GE Dash 9 Series

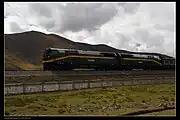
China Railway NJ2 0053.

GE Cv40-9i model is derirative type of GE dash 9 series to suit into Australian Loading Gauge. This locomotive was produced up to 120 units by UGL Rail between 1996 and 1998. This Locomotive is equipped with GE 7FDL-12 and rate power up to 4000 horsepower. The maximum speed is 115 km/h. National Rail NR class